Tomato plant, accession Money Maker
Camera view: bottom (45 deg); turntable rotation: 330 degrees
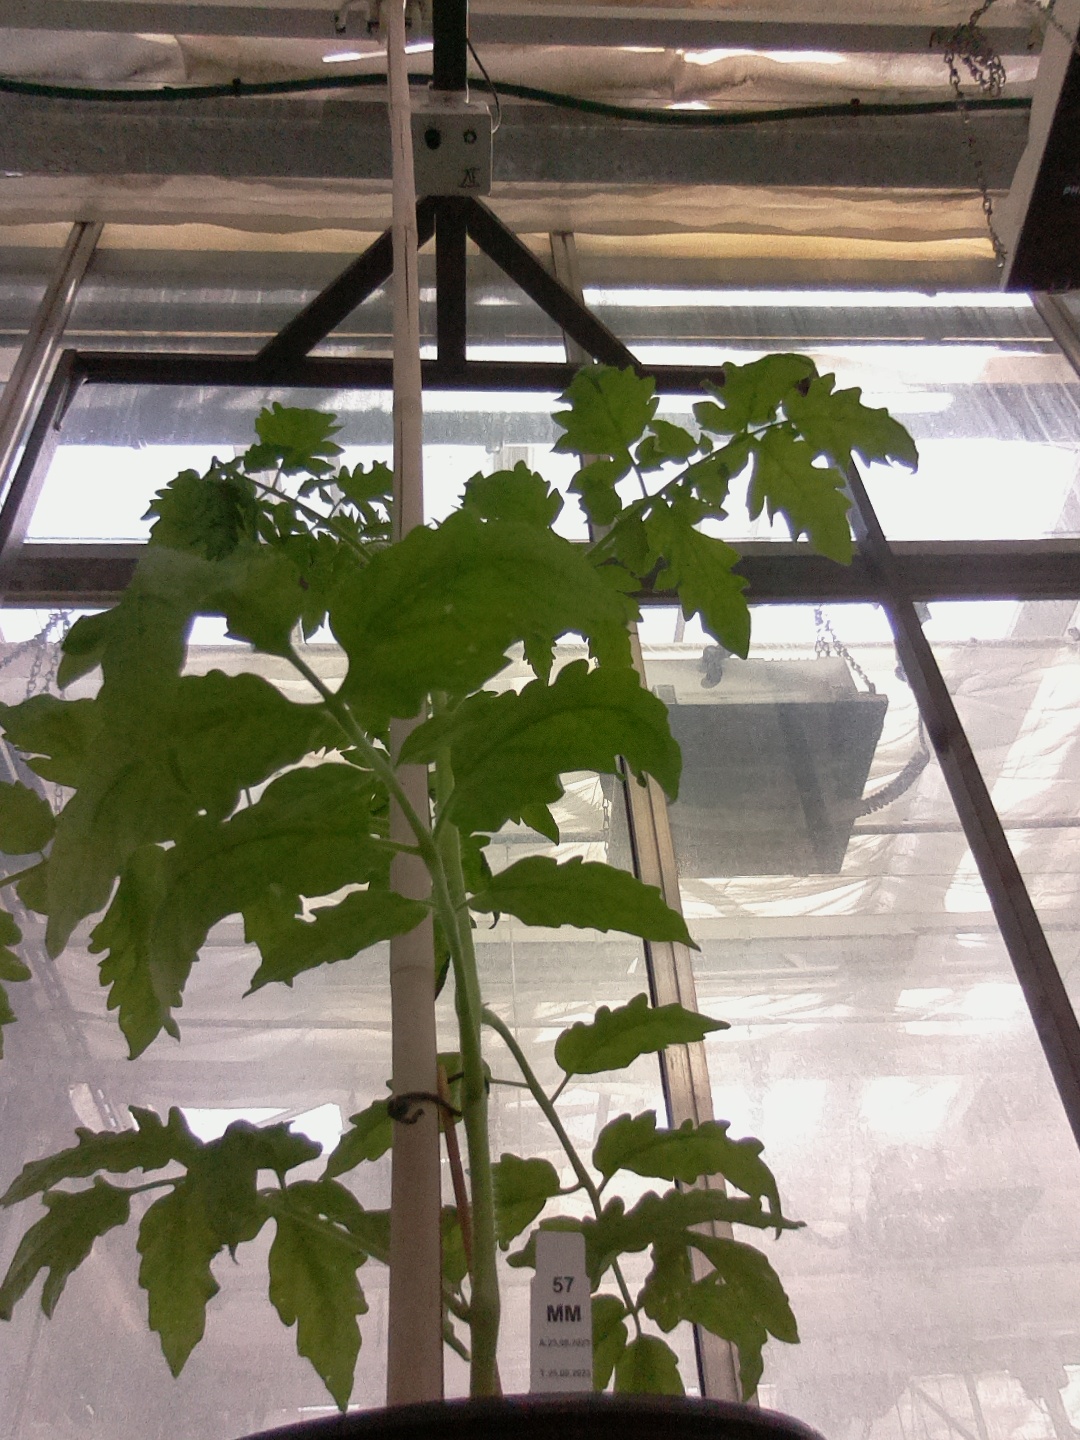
BBCH growth stage 21: 10%-20% Side shoots formed